Eyes of the Heart (film)

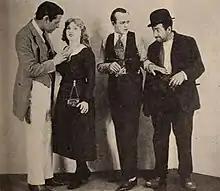
Mary Miles Minter in "Eyes of the Heart" (1920)

As described in various film magazine reviews, Laura (Minter) is an orphan girl who has been blind since birth. She has been "adopted" by Simon (Law) and by three small-time crooks; Whitey, Sal and Mike (Burns), who is attracted to Laura. They convince the innocent Laura that her run-down surroundings are in fact beautiful.